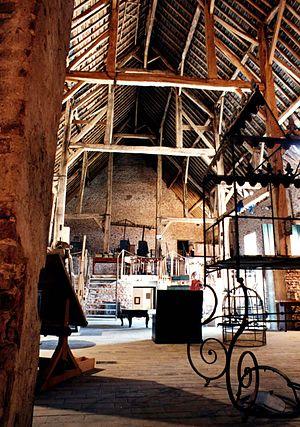
Grange de la Ferme castrale de Hermalle-sous-Huy, XVIIe siècle
La ferme castrale de Hermalle-sous-Huy, située en Belgique dans le village de Hermalle-sous-Huy, section de la commune d'Engis, dans la vallée de la Meuse en province de Liège, est l'ancienne ferme du château de Hermalle dont l’origine remonte au XIIᵉ siècle.